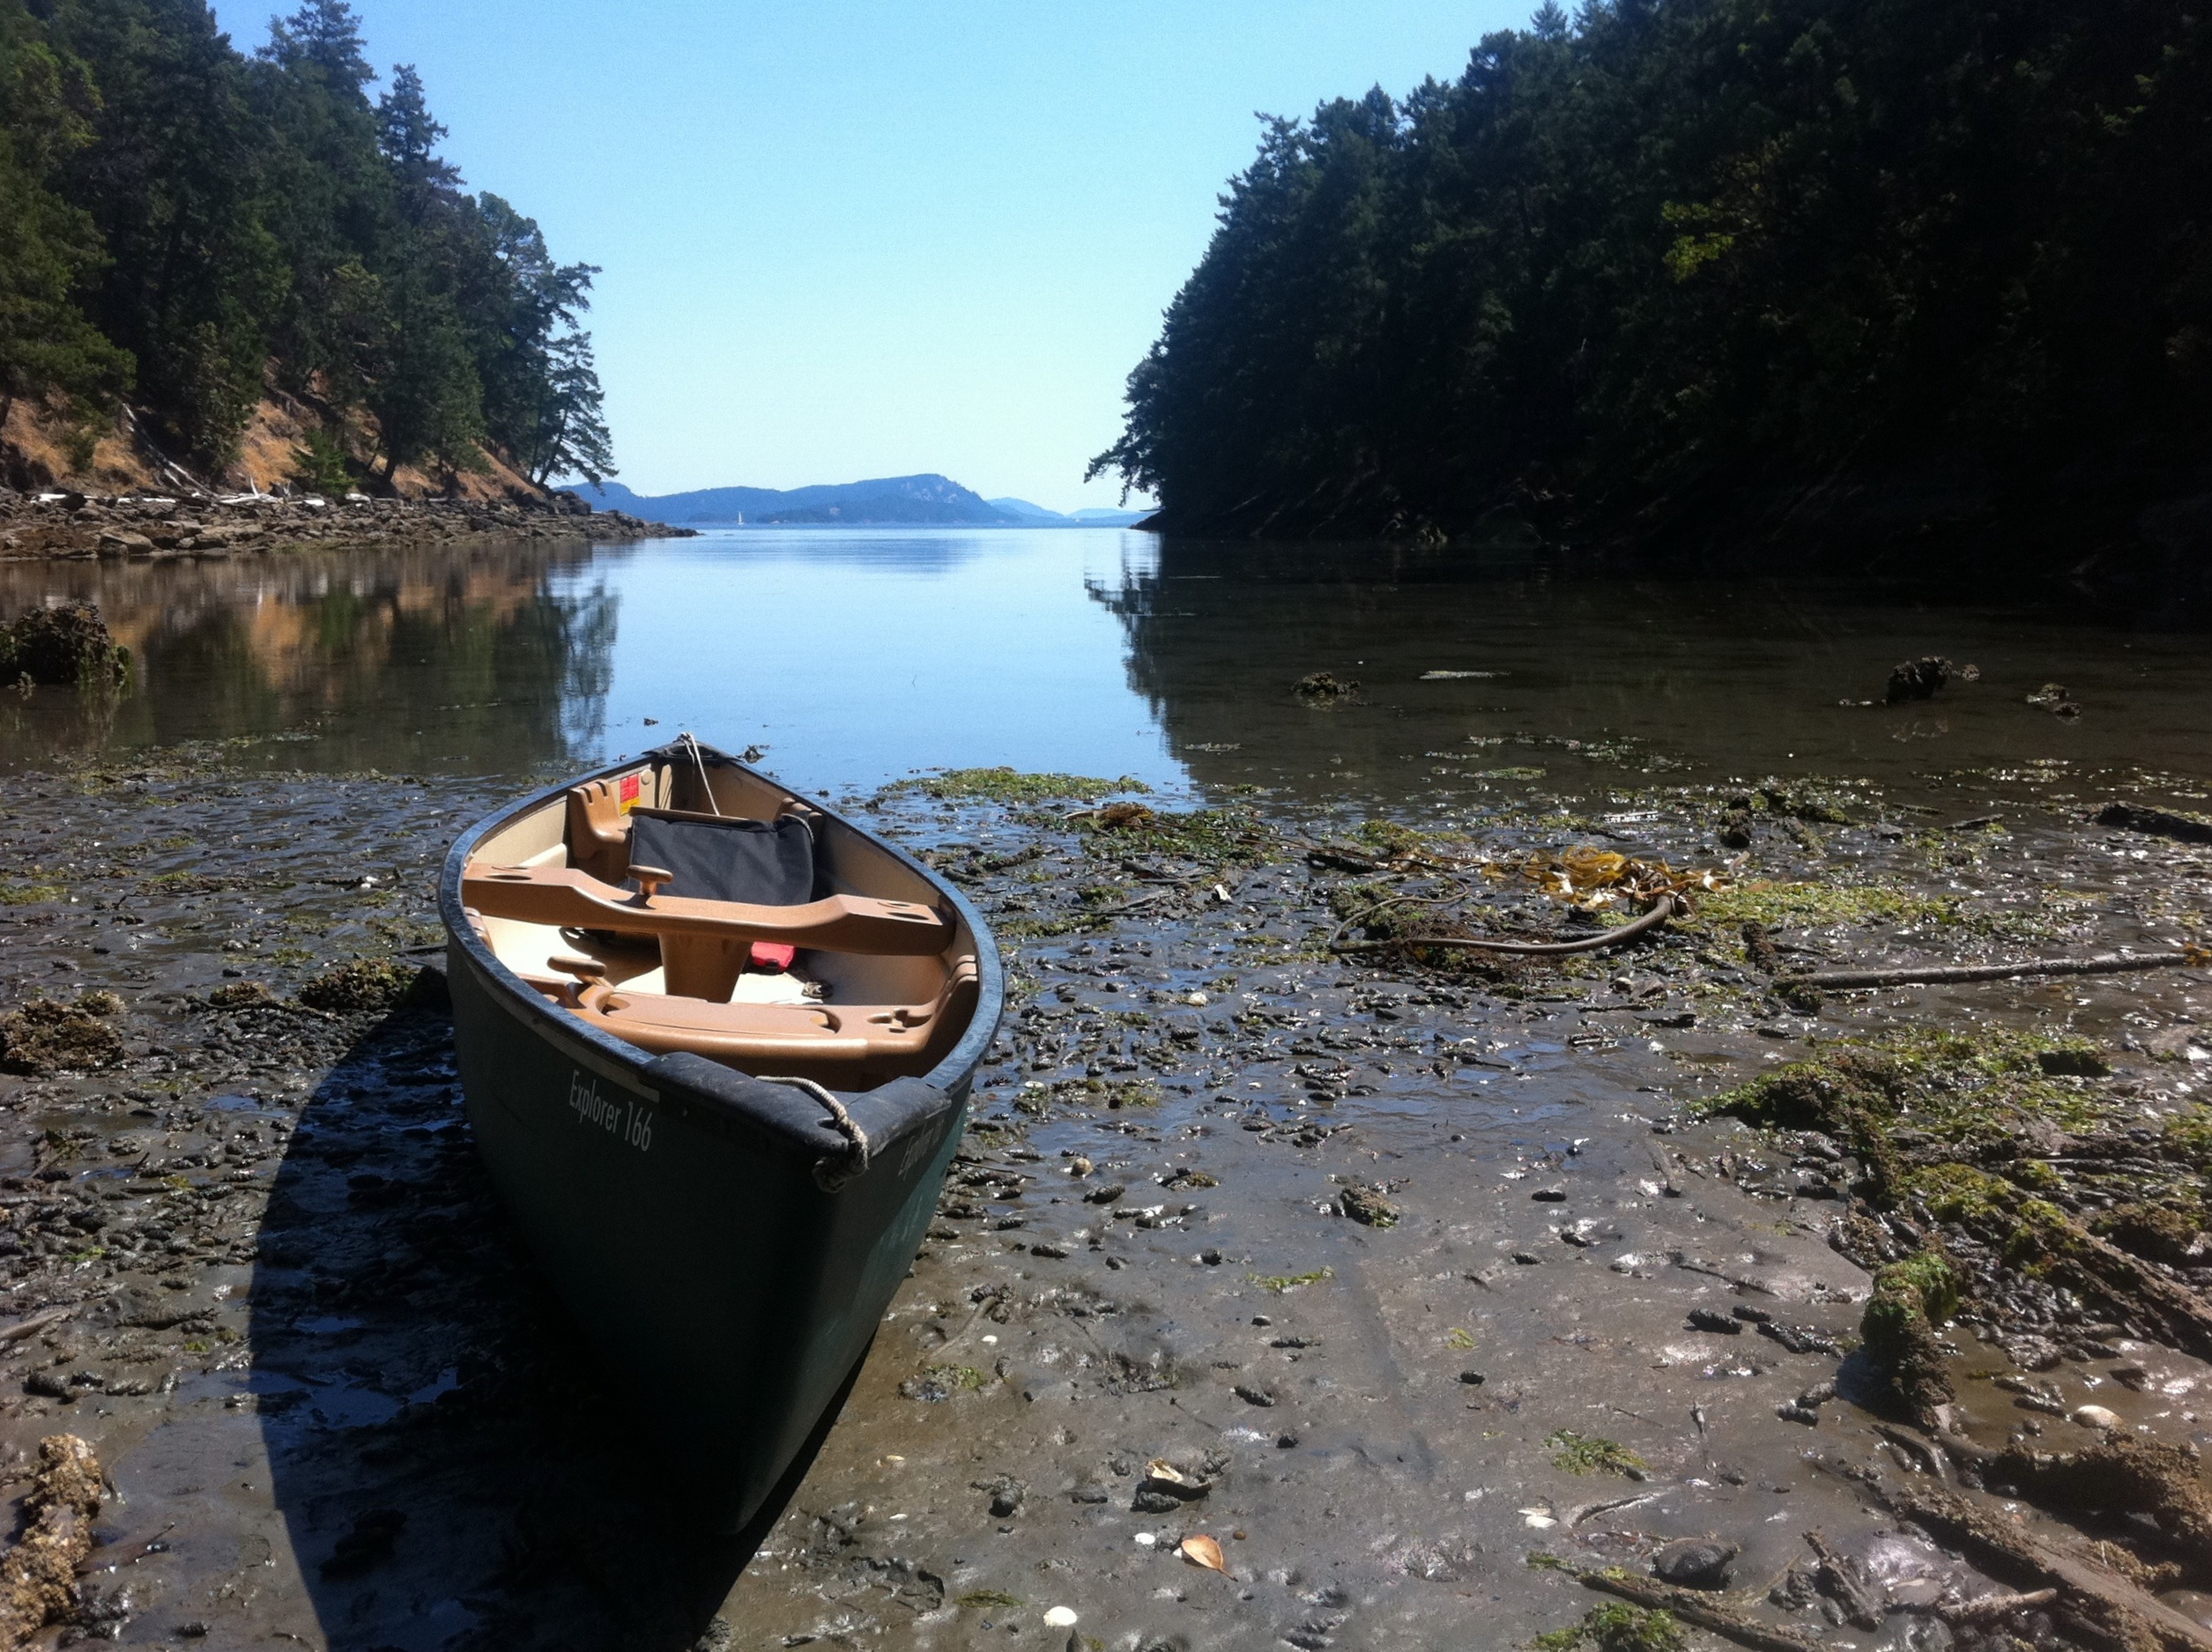
sea, water, wilderness, boat, lake, river, canoe, vehicle, bay, waterway, boating, watercraft, odyssey, 2011365